Jinbei Haixing A7

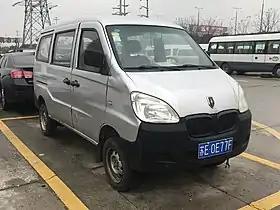
Jinbei Haixing A9 (Long wheelbase version of the A7)

The Jinbei T20 was originally launched as the Jinbei Haixing T20, the pickup variant of the Jinbei Haixing A7 microvan produced by Chinese car manufacturer Brilliance Auto under the Jinbei brand. A long wheelbase version called the Jinbei Haixing A9 was also available. The Jinbei Haixing T20 was based on the same platform and shares the same cab design.